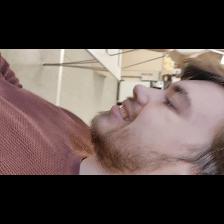
Label: Human